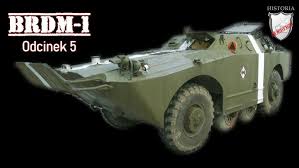
Label: BRDM